Book Links

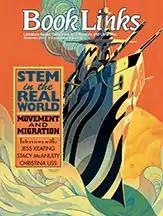
November 2018 issue

Book Links is a quarterly magazine and is the supplement of another magazine "Booklist", which are based in Chicago.